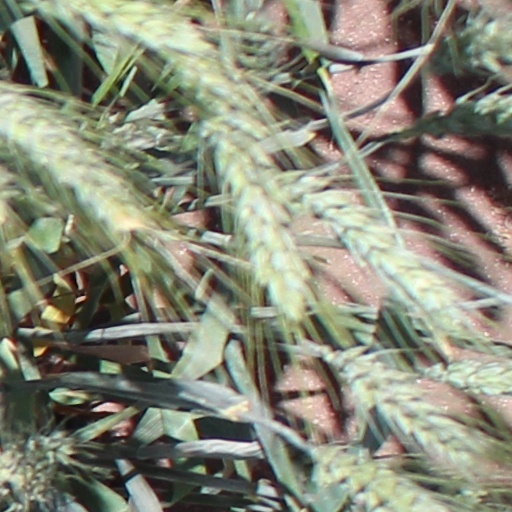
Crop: wheat